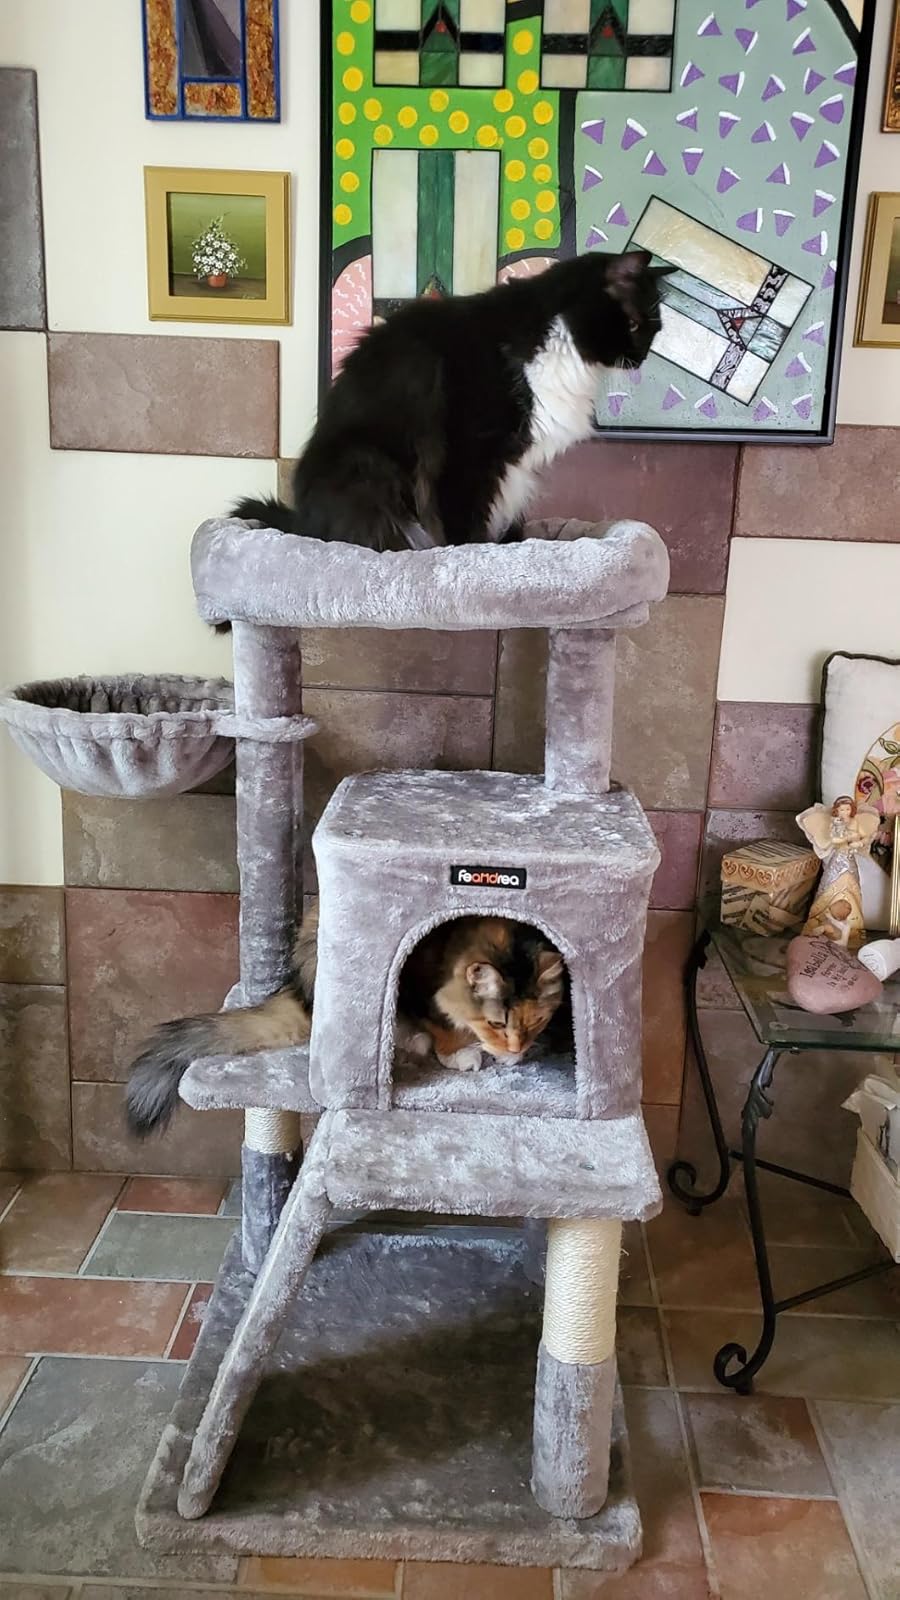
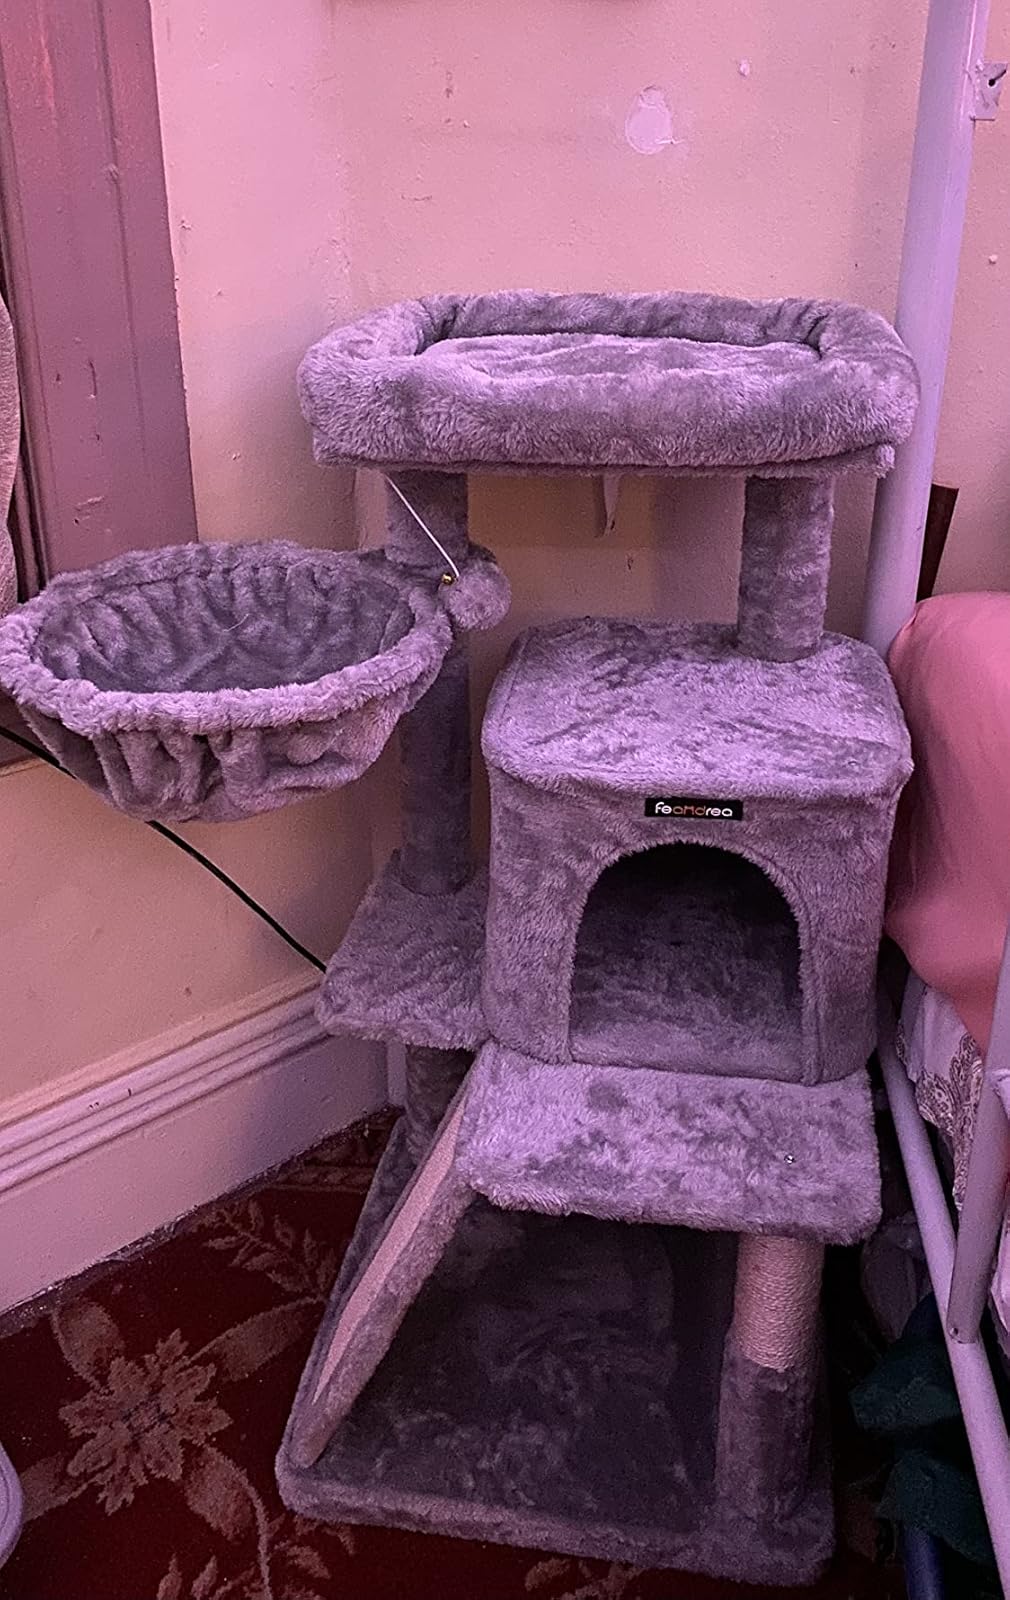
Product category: items_cat tree
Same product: yes